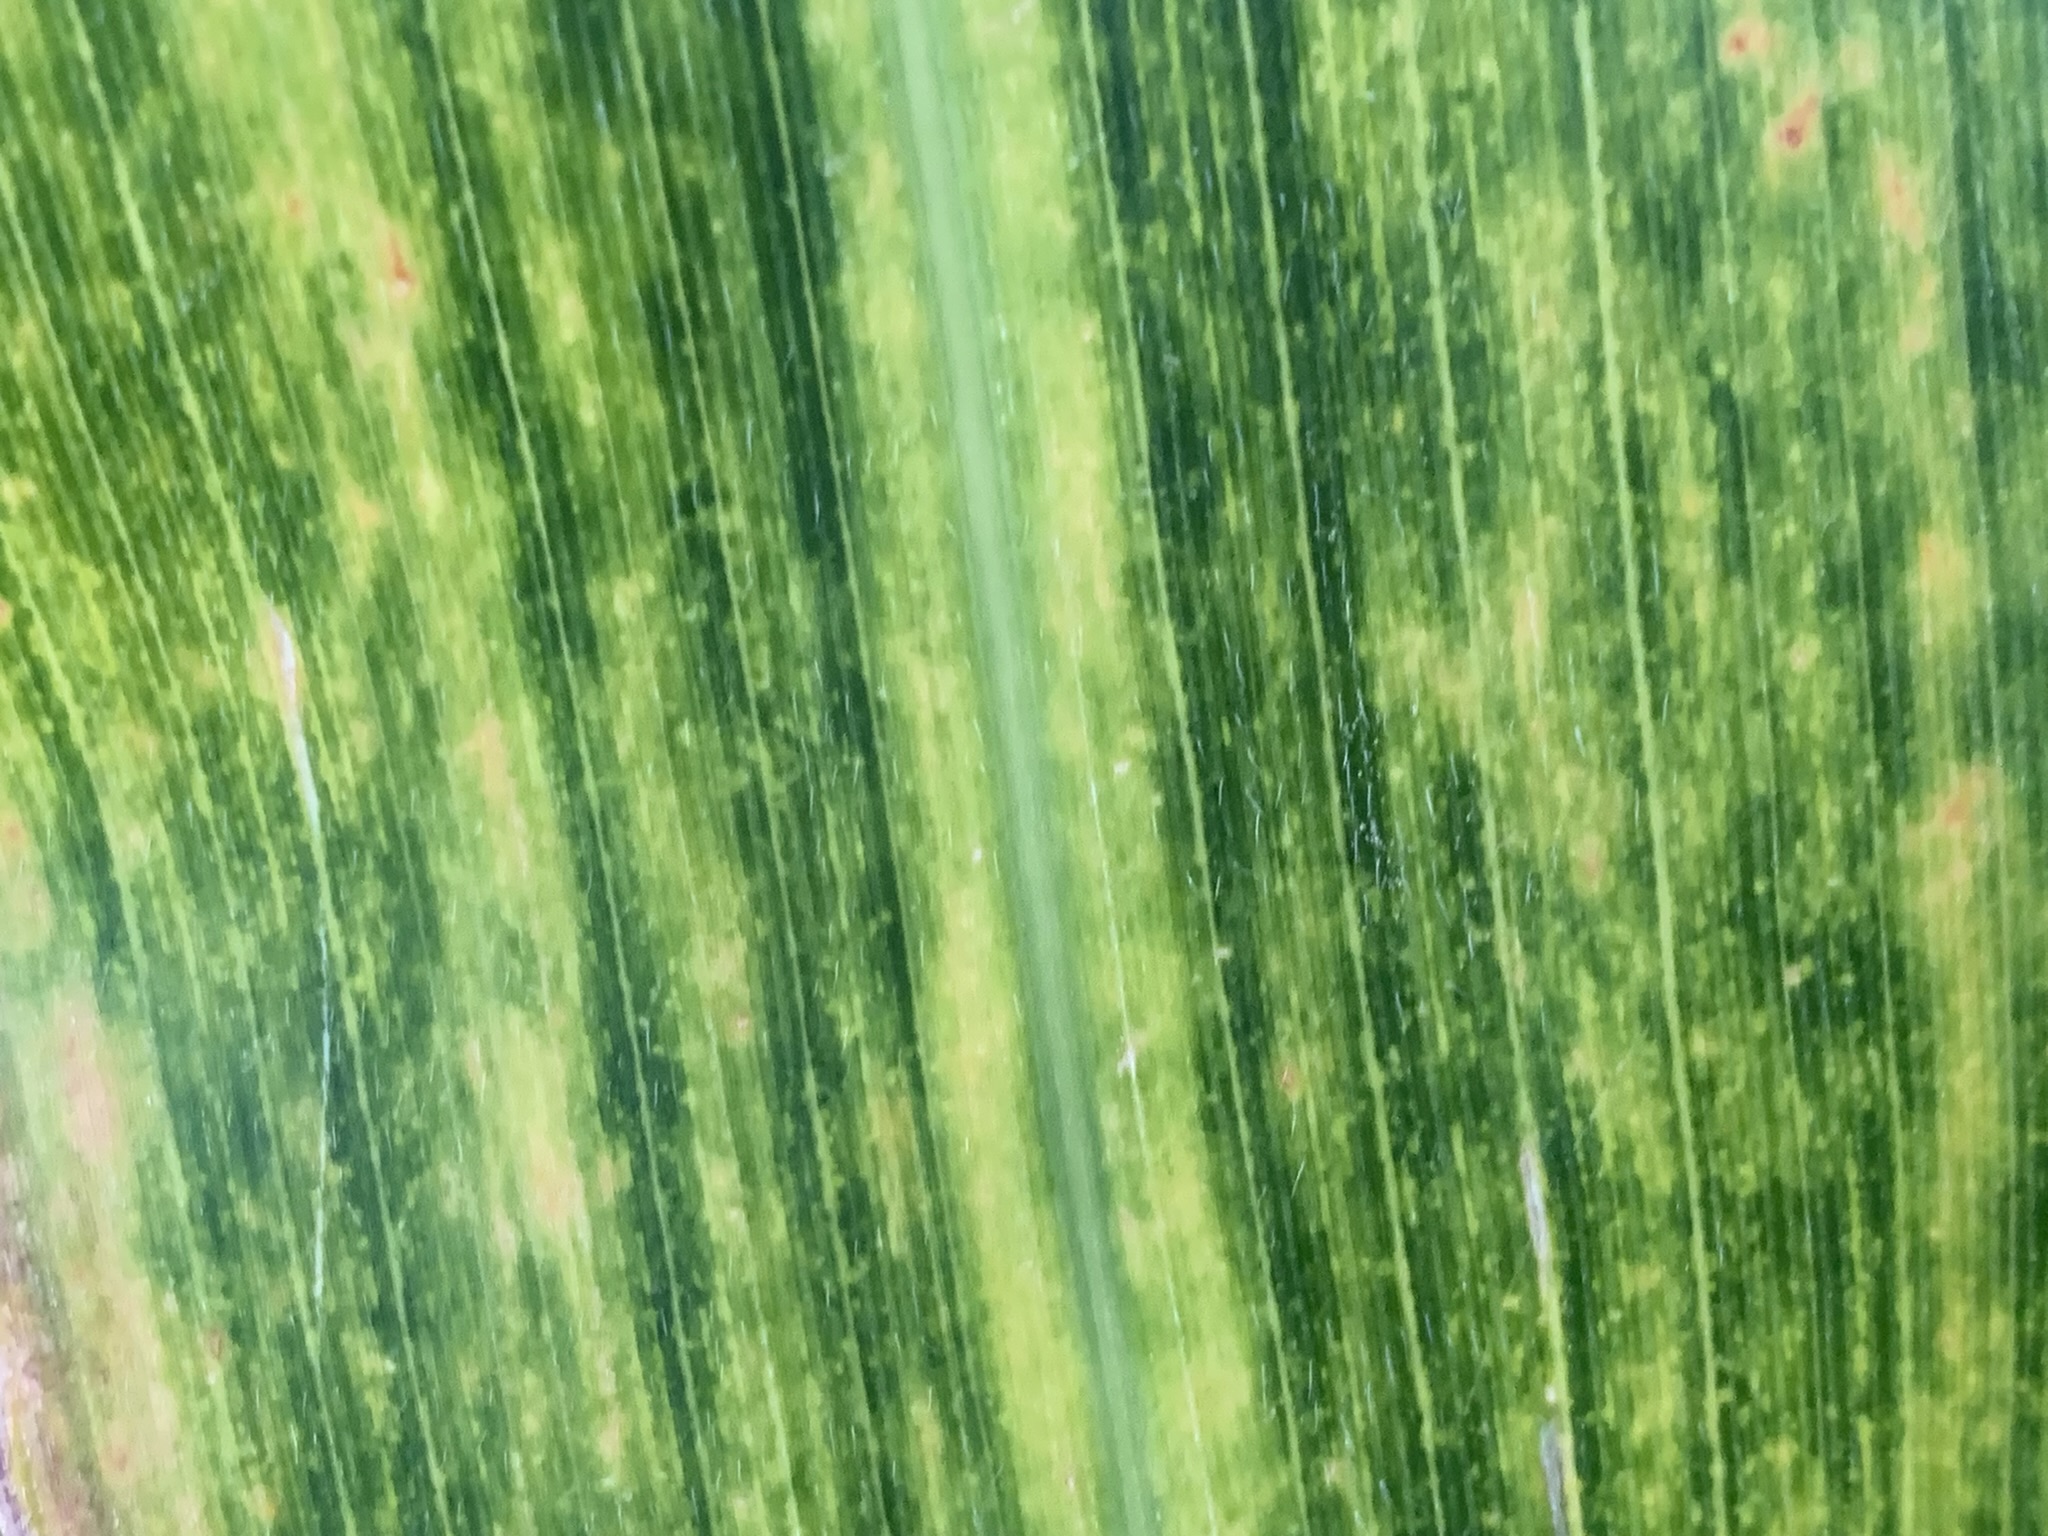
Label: MLN